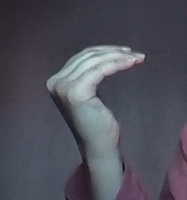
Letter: haa